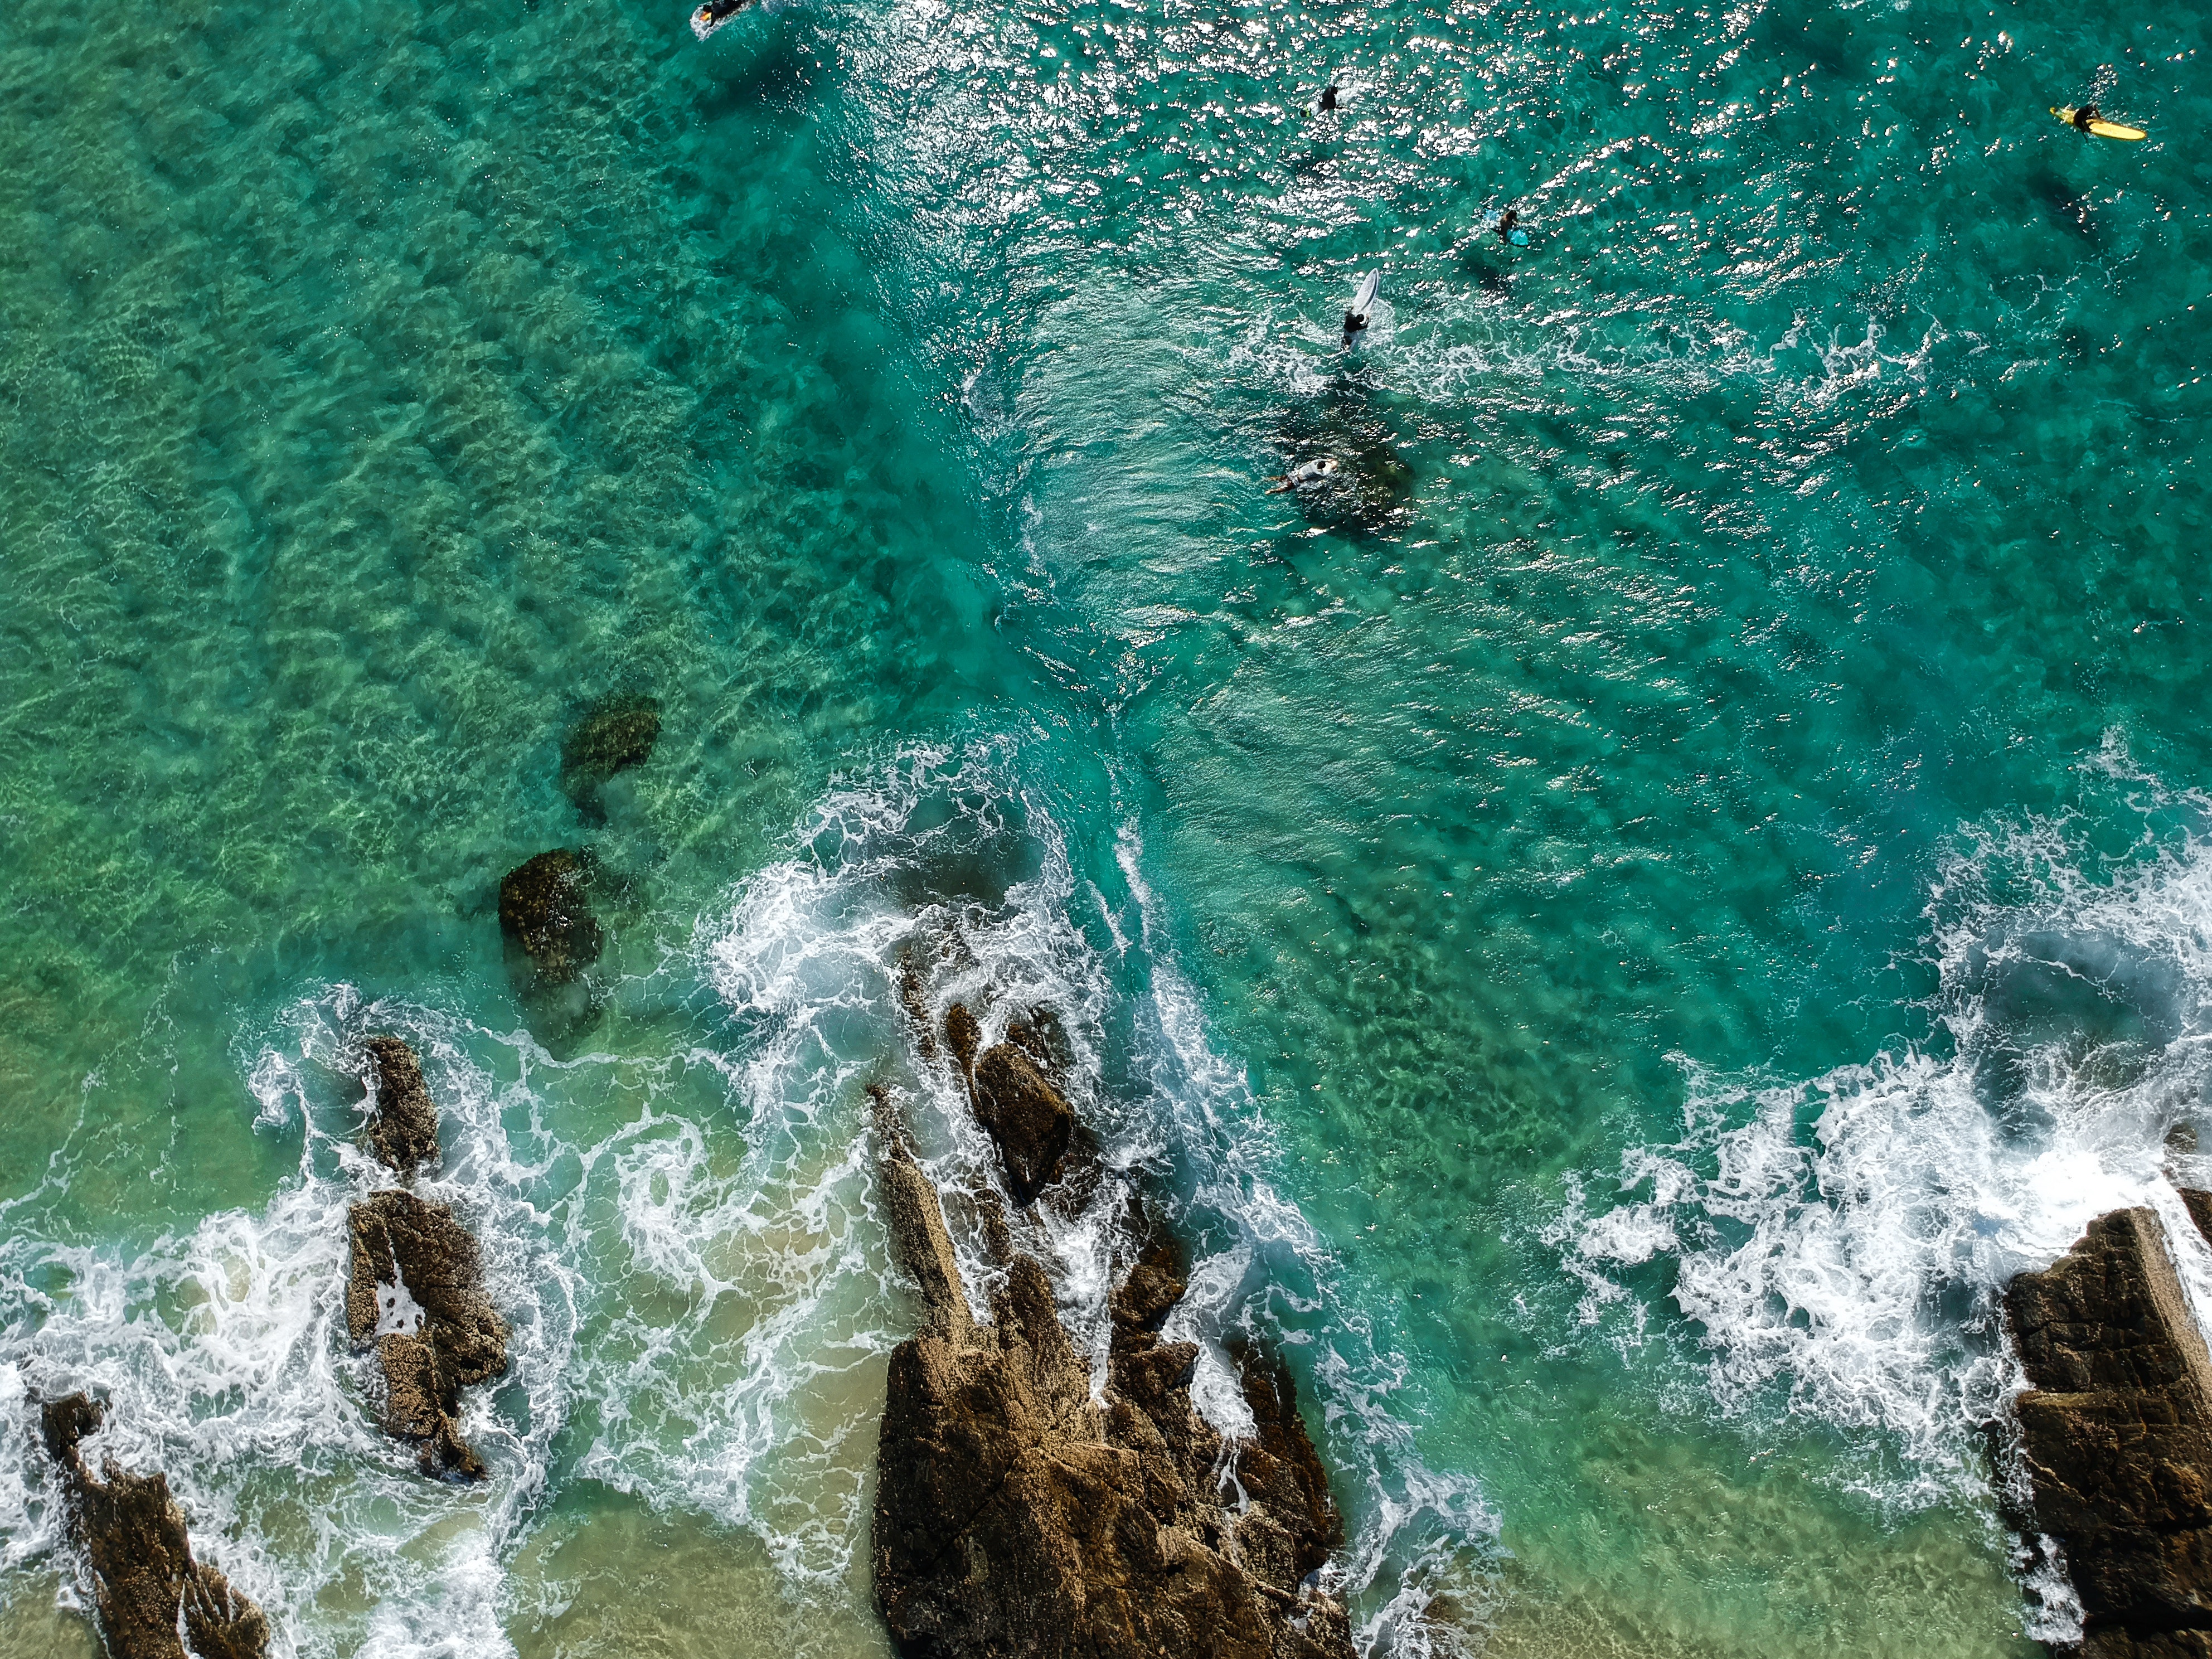
water, green, sea, turquoise, wave, coast, water resources, ocean, rock, coastal and oceanic landforms, cliff, watercourse, tourism, leisure, terrain, bay, cape